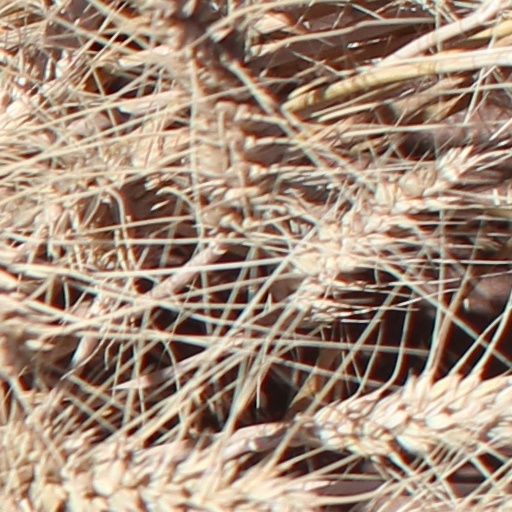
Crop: wheat